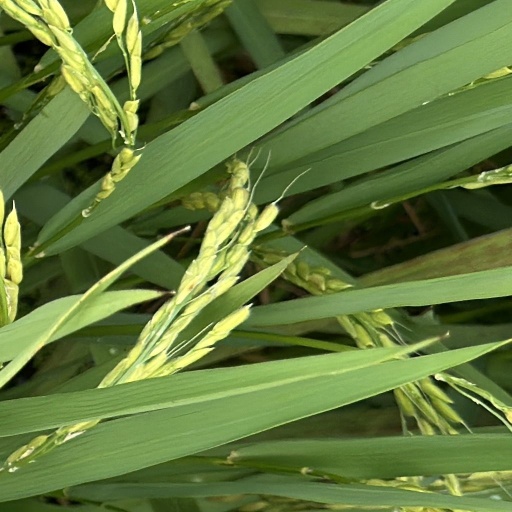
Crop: rice